Particulate matter

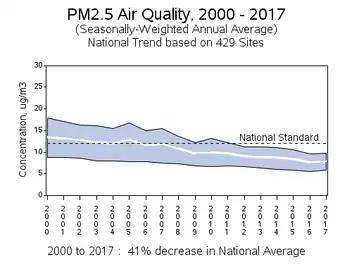
Air quality trends in the United States. Blue area shows the range of the middle 80% of monitoring sites.

The effects of inhaling particulate matter that have been widely studied in humans and animals include COVID-19, asthma, lung cancer, respiratory diseases like silicosis,